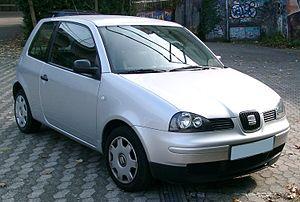
La Seat Arosa est une automobile citadine 3 portes produite par la firme espagnole Seat de 1997 à 2004. La version de lancement a été présenté au Salon automobile de Genève 1997 et sa version restylée en octobre 2000 à Paris. L'Arosa partage sa base technique ainsi que la plupart de ses pièces avec la Volkswagen Lupo, aux côtés de laquelle elle était assemblée à Forest en Belgique.